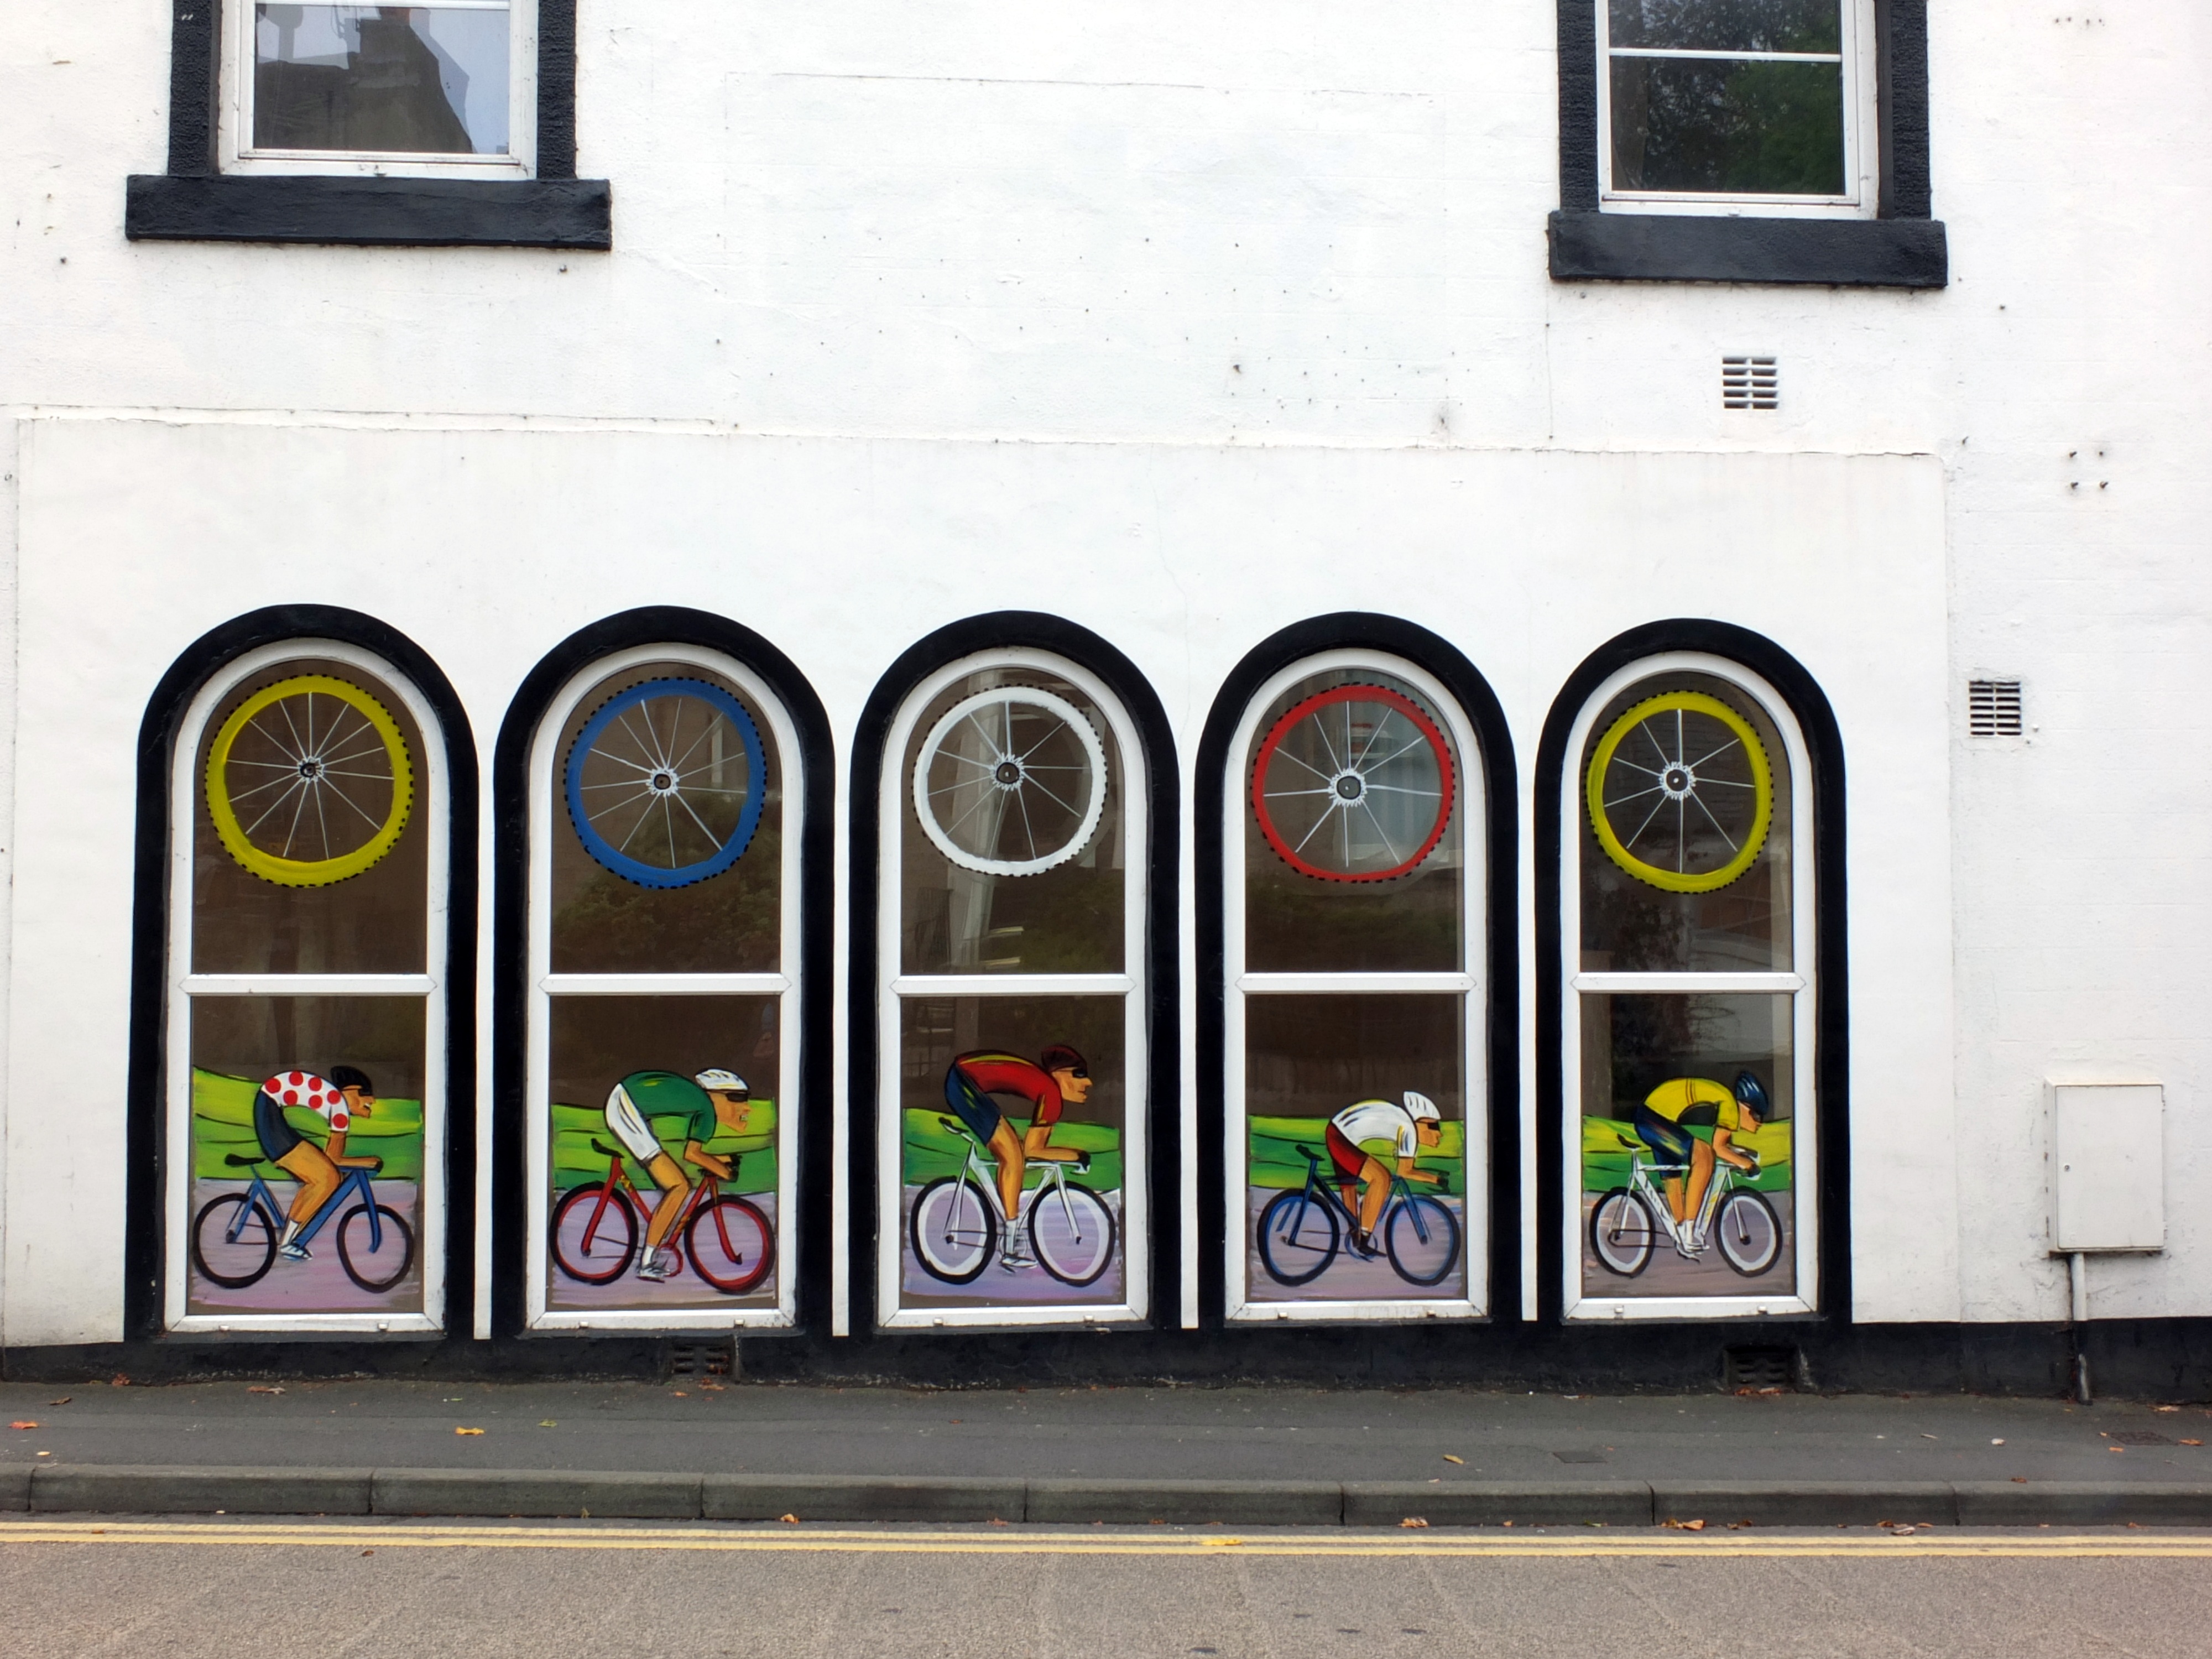
white, street, building, wall, pavement, artistic, facade, graffiti, lane, decor, street art, art, windows, paintings, cyclists